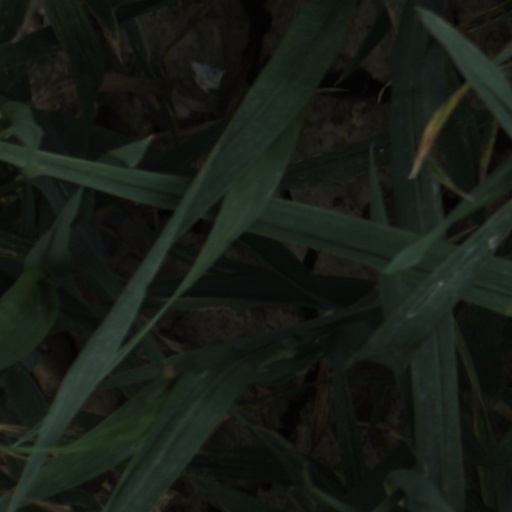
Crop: wheat